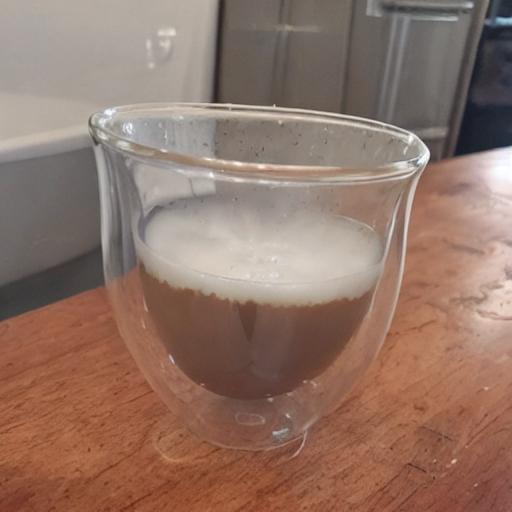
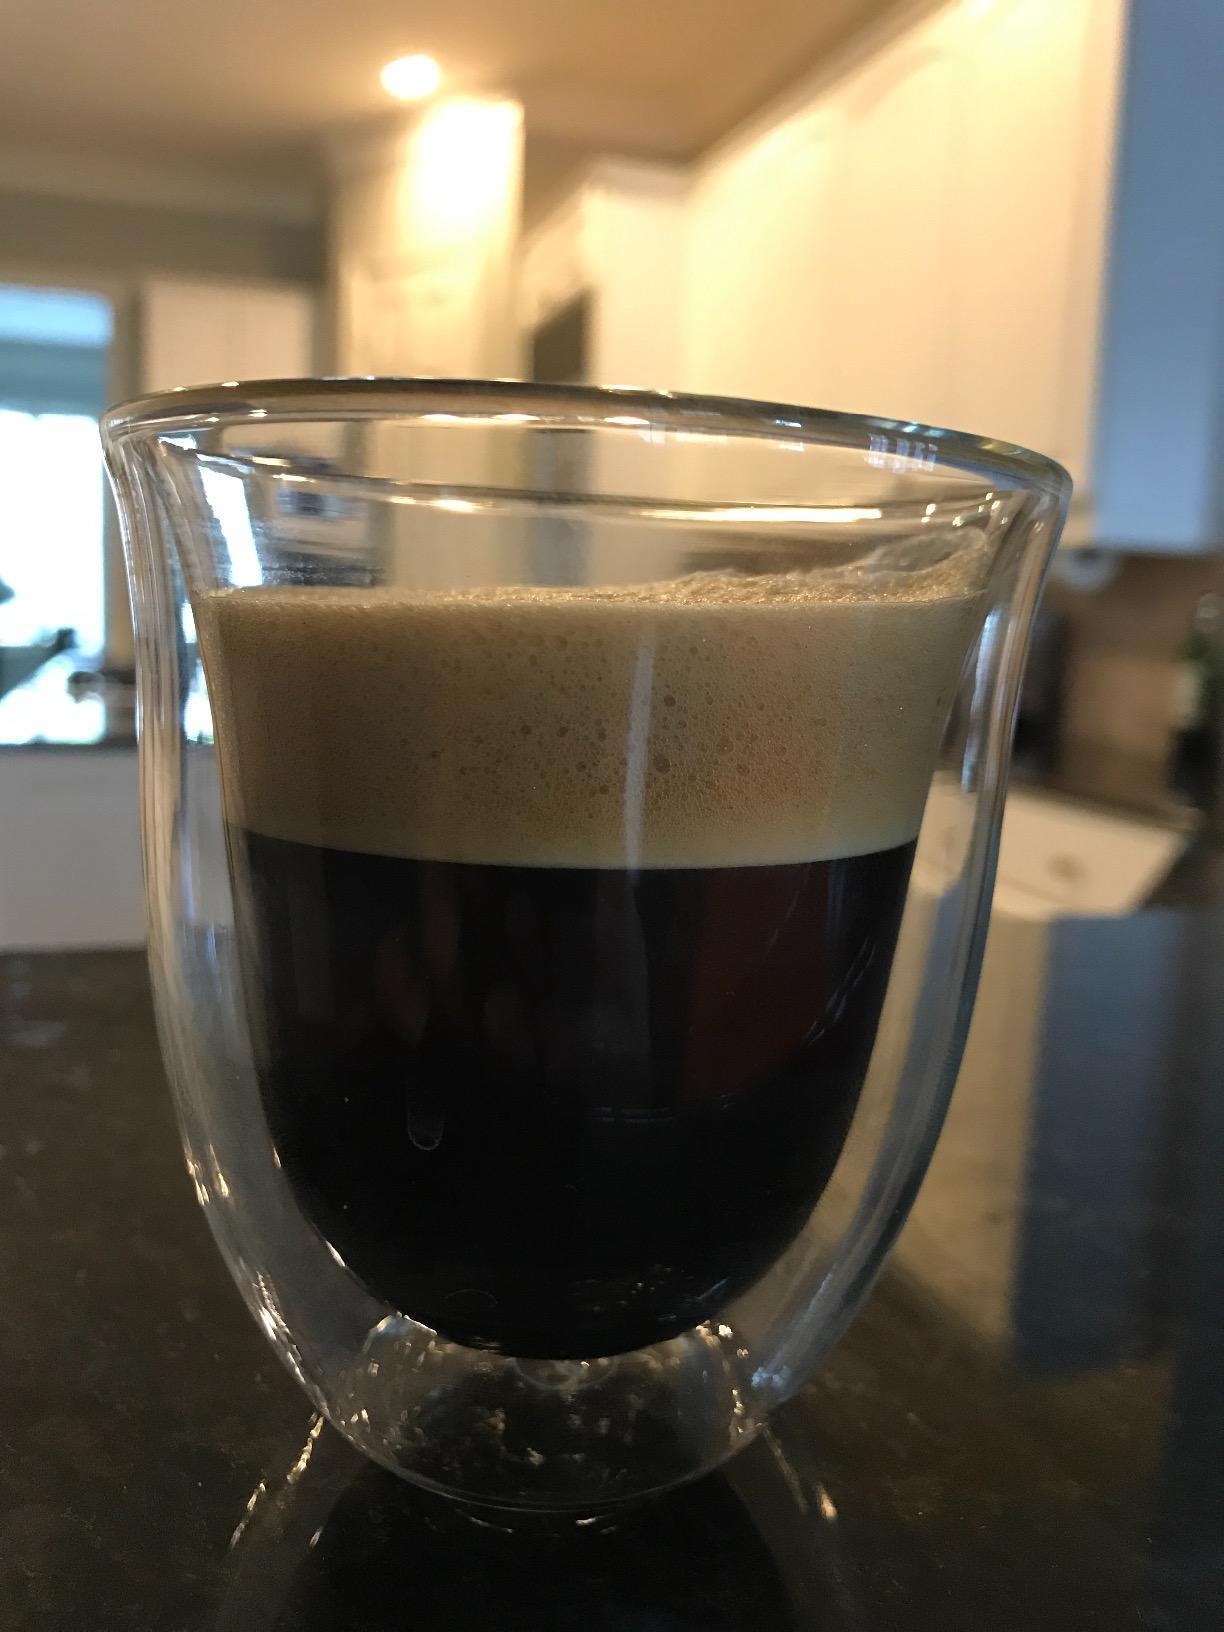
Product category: items_mug
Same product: no